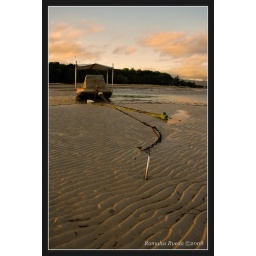
The diver's boat anchored on the beach in Larena.